Georg Weinhold

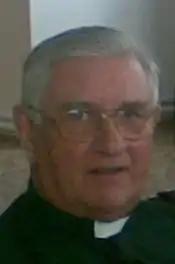
Georg Weinhold

Georg Weinhold (28 November 1934 − 10 October 2013) was a German Roman Catholic bishop.